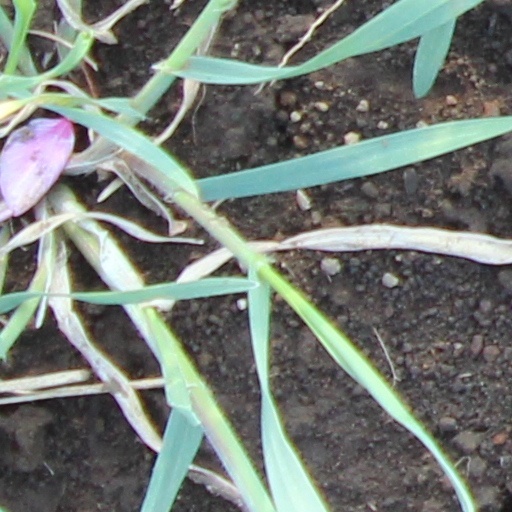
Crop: wheat